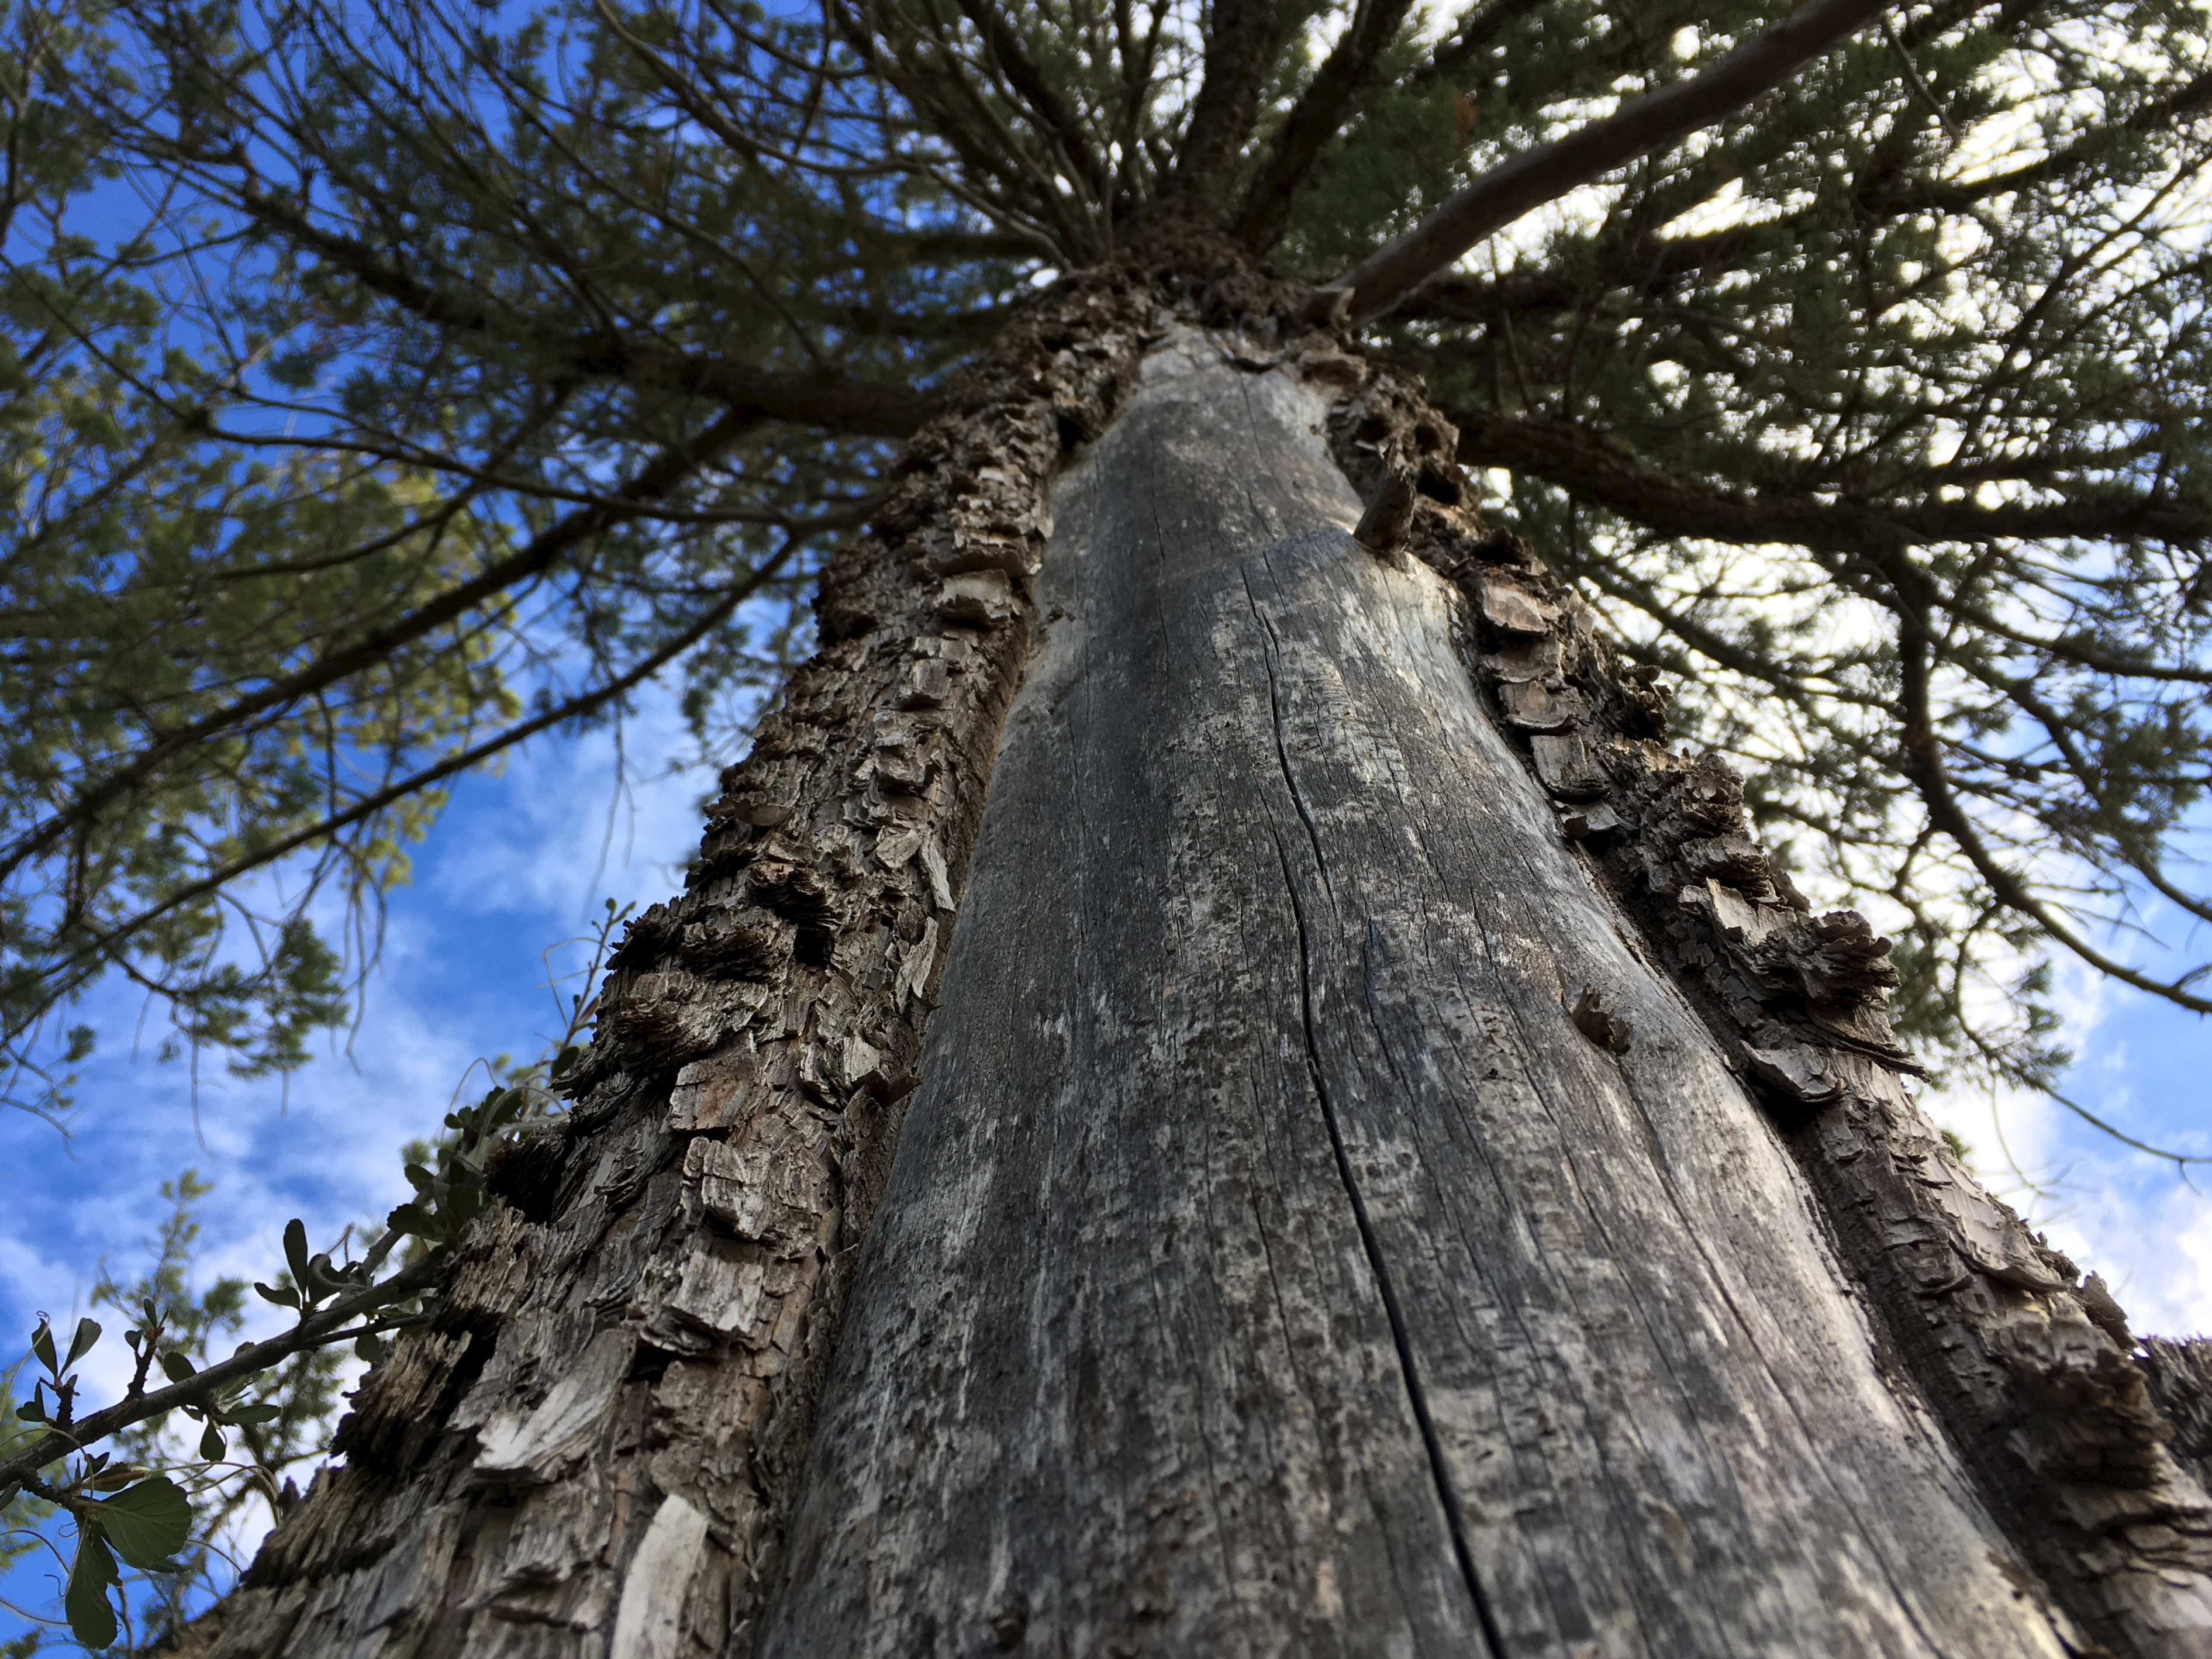
tree, forest, branch, plant, trunk, spruce, woodland, woody plant, land plant